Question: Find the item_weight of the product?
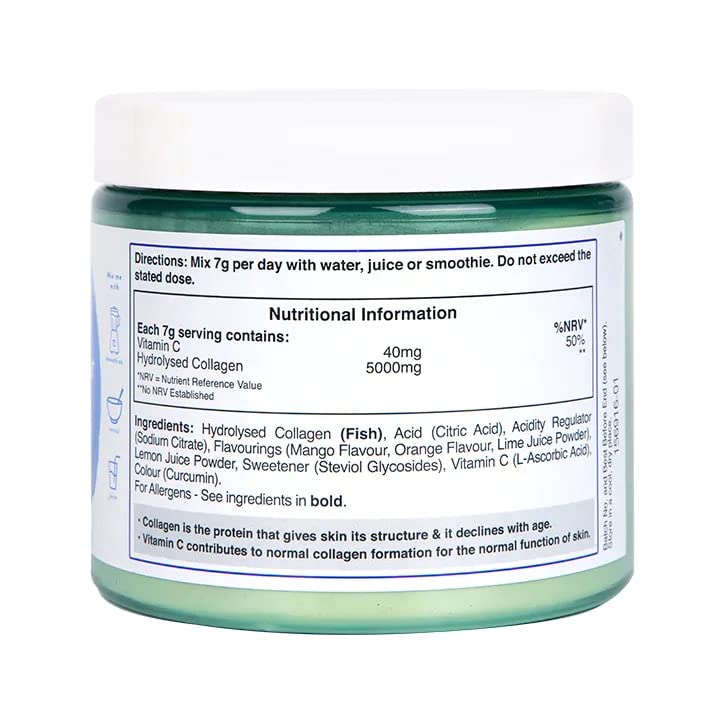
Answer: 7.0 gram